Rani Mukerji

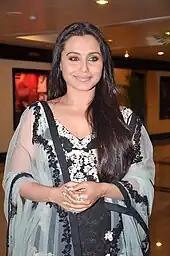
Mukerji at an event in 2015

In 2010, Mukerji performed at a concert in the Army Stadium of Dhaka, Bangladesh with several Bollywood actors including Shah Rukh Khan, Rampal and Ishaa Koppikar. For the "Temptations Reloaded" concert of 2012 in Jakarta, Mukerji performed alongside Shah Rukh Khan, Zinta and Bipasha Basu, for the 2013 concert of the same name in Auckland, she performed with Shah Rukh Khan, Madhuri Dixit and Jacqueline Fernandez, and in 2014 she performed in Malaysia with Shah Rukh Khan, Dixit, Yo Yo Honey Singh and Arijit Singh.